Mount Mikami

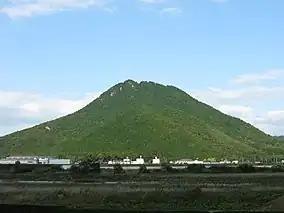
Mount Mikami, Shiga Prefecture

Mount Mikami (pronounced "Mikami Yama", meaning Mikami Mountain) is a mountain, above sea level, located in Yasu City, Shiga Prefecture, Japan. In spite of its relatively low altitude, it is also called "Ōmi Fuji", that is Mount Fuji of Ōmi Province, the old name of Shiga Prefecture, because of its conical shape standing out in the flat area on the shores of Lake Biwa.